Portuguese Macau

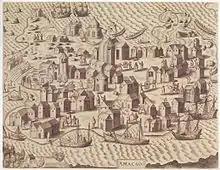
"Amacao", by Theodor de Bry, c. 1598

In 1580, the position of "ouvidor" ("ombudsman") was created. The first magistrate was sent from Lisbon to Macau, under the pretext of putting an end to the rivalries existing in the settlement. In 1581, the residents of Macau learned of the accession of Philip II of Spain to the throne of Portugal, which took place in the year 1580. This news saddened the citizens of Macau because it placed Macau in a dangerous situation, as the Chinese authorities had granted Macau to the Portuguese Crown and not to the Spanish. The Portuguese feared that they would be expelled by the Chinese authorities, losing their monopoly on trade with China. It was mainly for this reason, but also for the patriotic spirit of the Portuguese residents, that the Portuguese flag remained always hoisted during this period.